Point de France

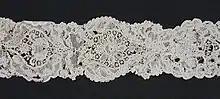
A piece of "point de France" lace produced between 1700 and 1725

Point de France is a type of needle lace developed in the late 17th century. It is characterized by rich and symmetrical detail, and a reliance on symbols associated with King Louis XIV of France, such as suns, sunflowers, fleurs-de-lys, and crowns.